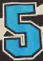
Number: 5